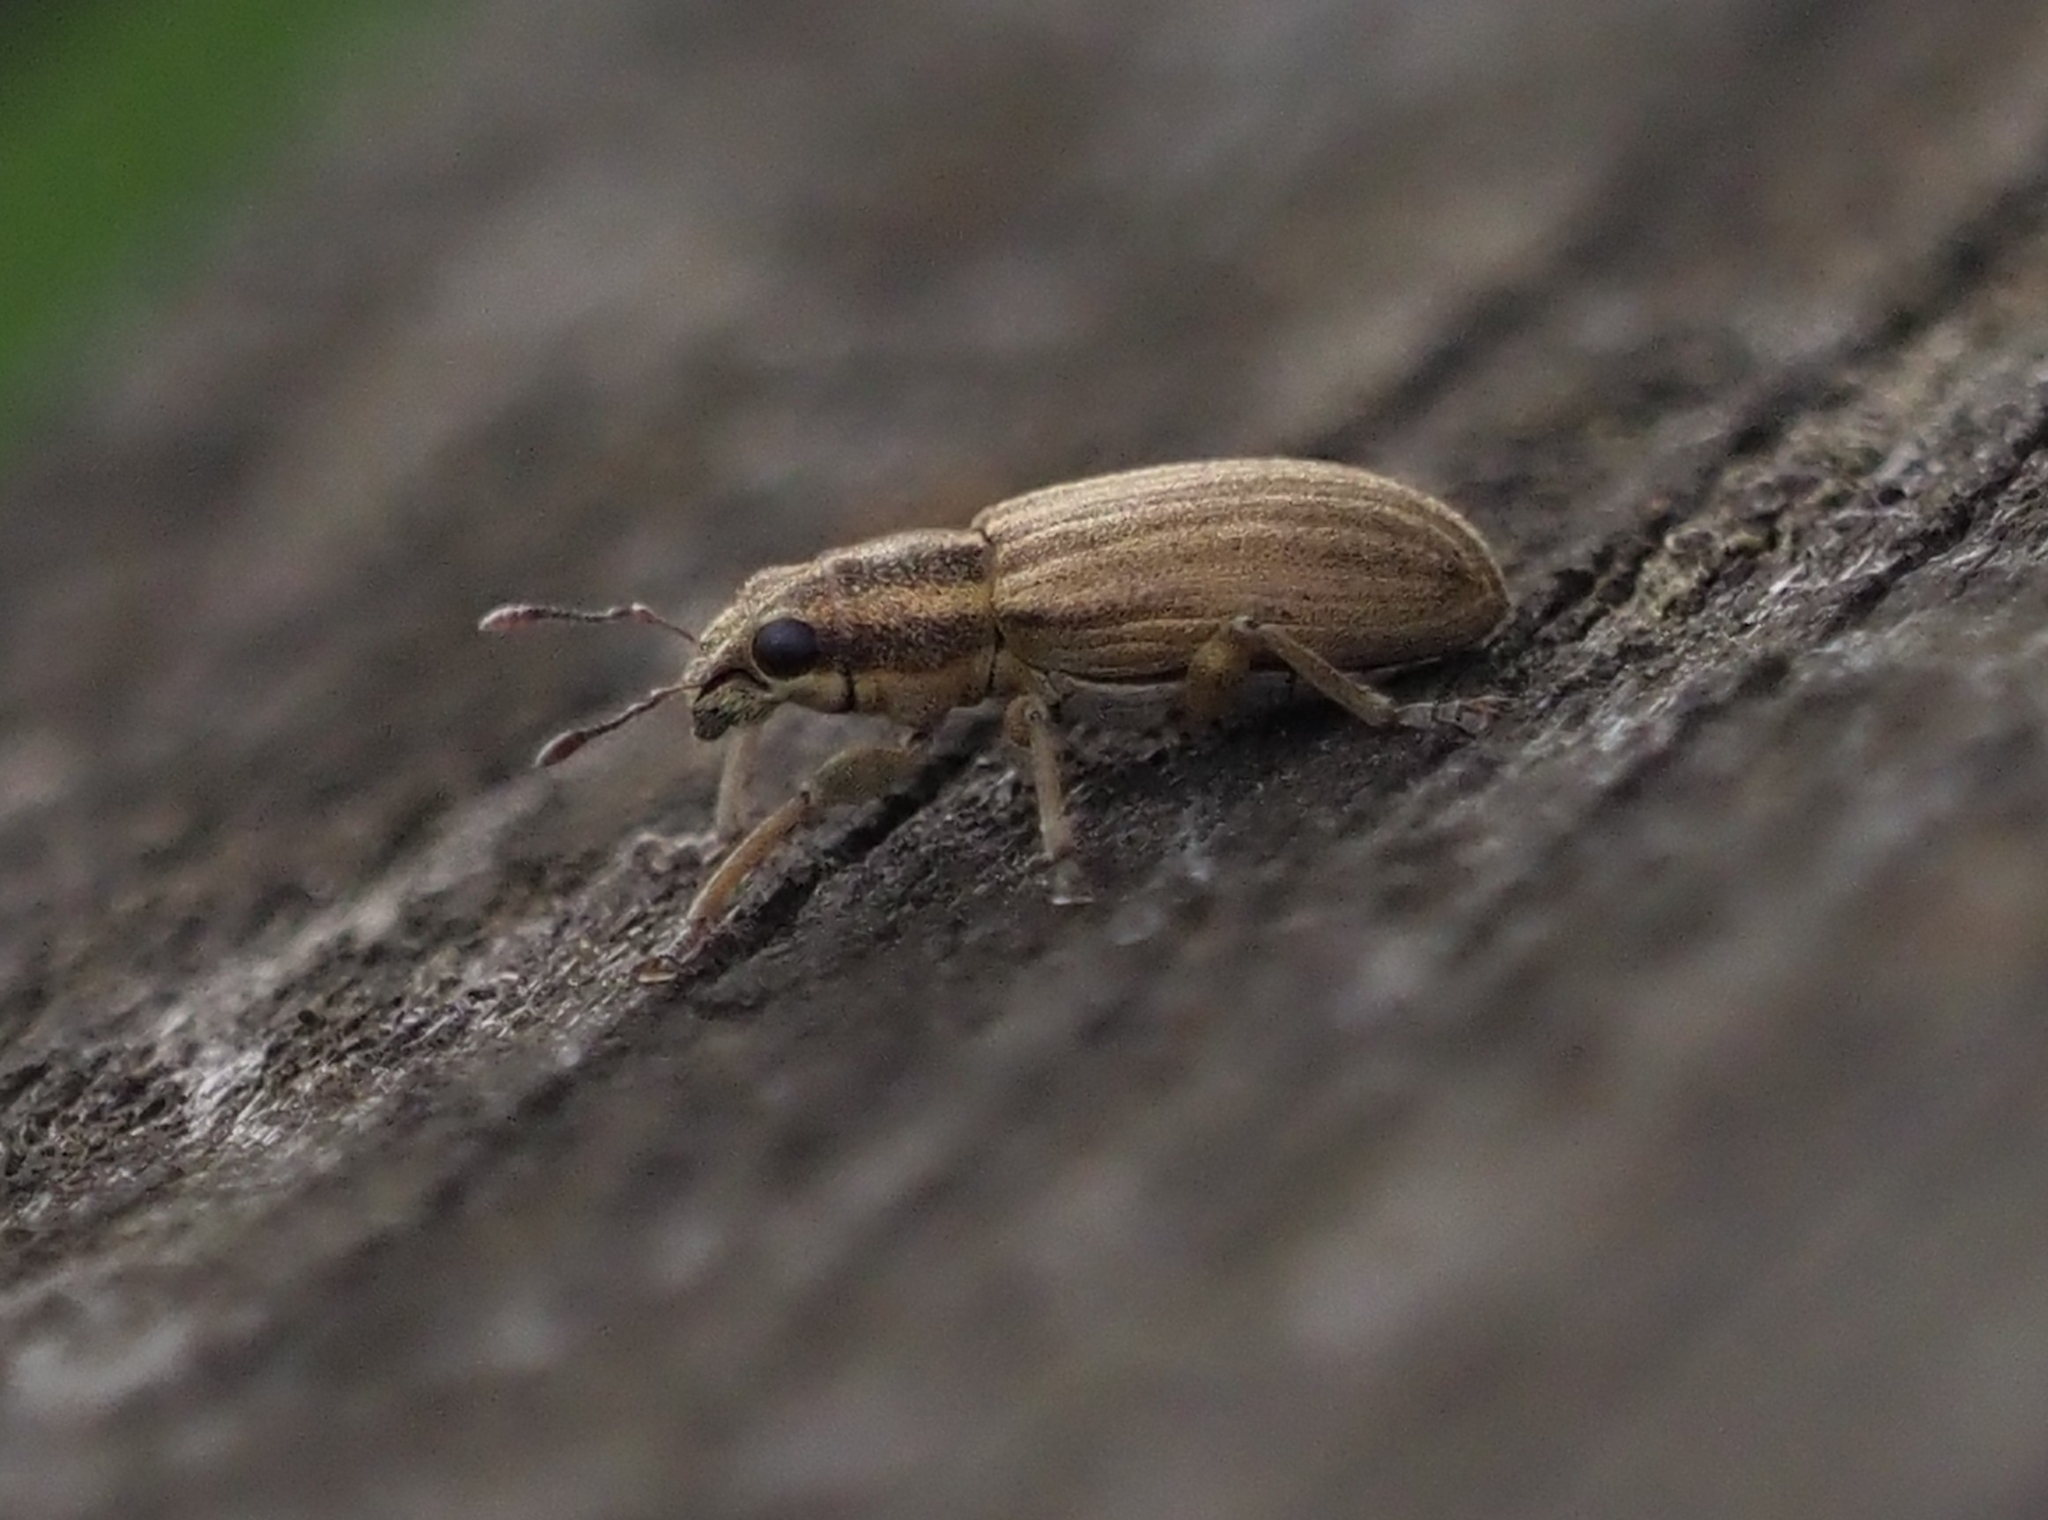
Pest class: pea_leaf_weevil